John Wrey

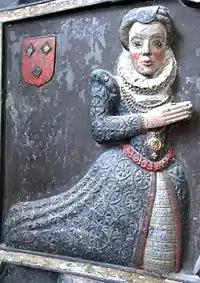
Effigy of Blanche Killigrew (d.1595) on her husband's monument in Tawstock Church, with arms of Killigrew ("ancient"): "Gules, three mascles or"

John Wrey married Blanch Killigrew (d.1595), daughter and heiress of Henry Killigrew, Esquire, of Woolstone, in the parish of Poundstock, near St Ive, in Cornwall, by his wife a daughter and co-heiress of the prominent Trelawny family. She was heiress to large possessions, and the lordship of the manor of Trebeigh (anciently "Trebitch"), in the parish of St Ive, Cornwall, which became thenceforward their capital mansion. By Blanch he had the following progeny, six sons and two daughters, the arms of whose respective spouses are shown on the top tier of the three tiered reredos on the monument to John Wrey in Tawstock Church: